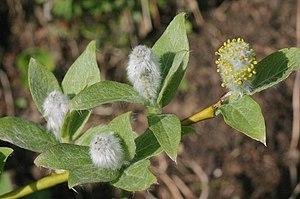
Le saule à feuilles hastées est une espèce d'arbuste de la famille des Salicaceae. Sa distribution est essentiellement circumpolaire.